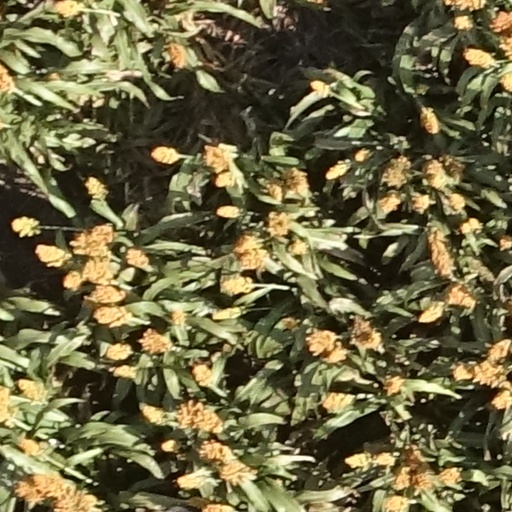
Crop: sorghum